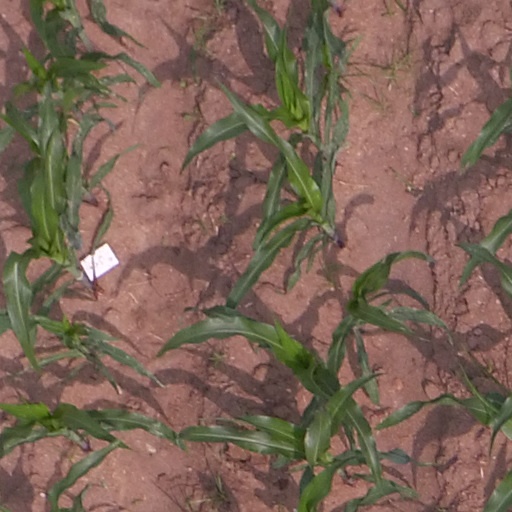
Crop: maize; corn